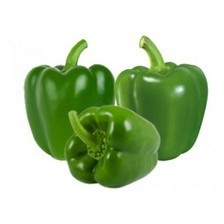
Label: capsicum